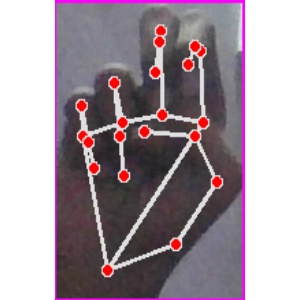
अक्षर: ह